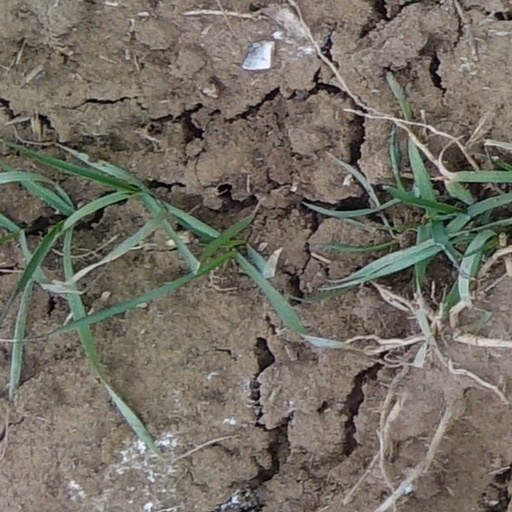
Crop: wheat